Cat behavior

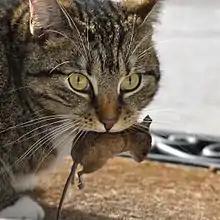
A domestic cat with its prey, a deer mouse

Social conflicts among cats depend solely on the behavior of the cats. Some research has shown that cats rarely pick fights, but when they do, it's usually for protecting food and/or litters, and defending territory.